Clough Formation

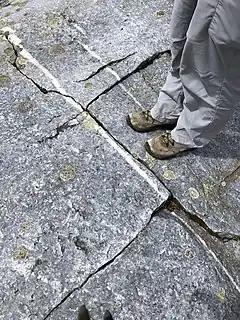
Clough Formation on the summit of Mount Cube in Orford, NH

The Clough Formation is a geologic formation in western New Hampshire. It preserves fossils dating back to the Silurian period. Prominent exposures include along the ridges of Croydon Mountain, Moose Mountain, Smarts Mountain, and Mount Cube.